List of Dragon Ball characters

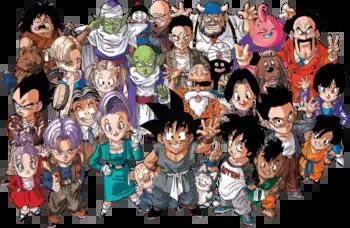
A selection of "Dragon Ball"s extensive cast of characters at the conclusion of the manga

"Dragon Ball" is a Japanese media franchise created by Akira Toriyama in 1984. The franchise features an ensemble cast of characters and takes place in the same fictional universe as Toriyama's other work, "Dr. Slump". While many of the characters are humans with superhuman strengths or supernatural abilities, the cast also includes anthropomorphic animals, extraterrestrial lifeforms, and deities who govern the world and the universe.